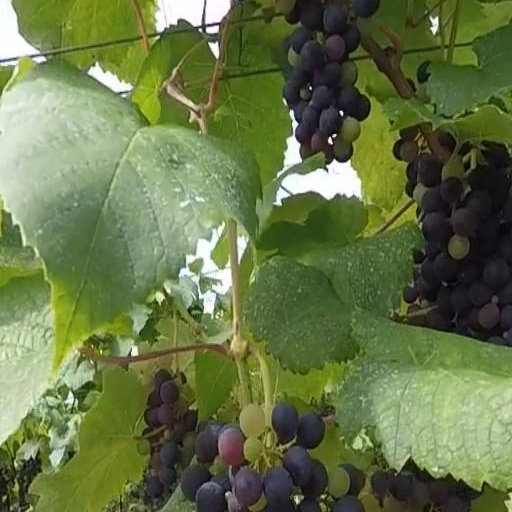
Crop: grape